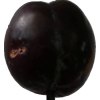
Label: plum